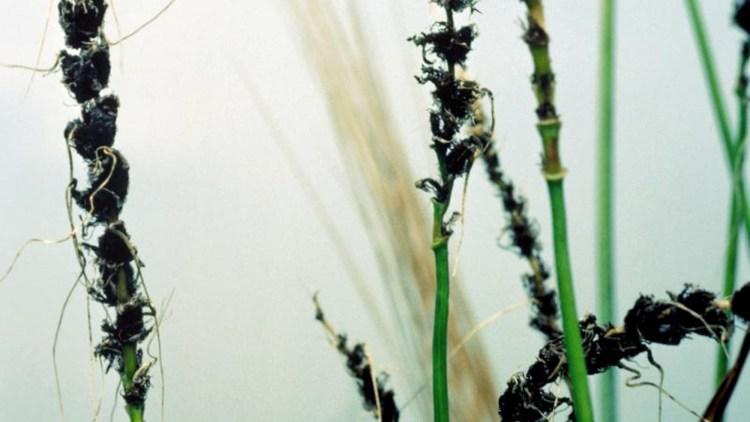
Plant: Wheat
Disease: wheat loose smut